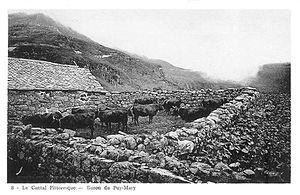
La salers est une race bovine française caractérisée par sa robe de couleur rouge bordeaux.
Le bétail est dit en stabulation lorsqu'il est maintenu saisonnièrement ou en permanence dans un espace restreint et clos couvert ou non. Les bâtiments ou parcs enclos dévolus à la stabulation s'emploient dans plusieurs types d'élevages : bovins, ovins, caprins…
Un buron est un bâtiment en pierre, couvert de lauzes ou d'ardoises, que l'on trouve sur les « montagnes », pâturages en altitude que les éleveurs de vallée possèdent et exploitent de façon saisonnière dans les monts du Cantal, l'Aubrac, le Cézallier et les monts Dore. Ils servent à abriter la fabrication du fromage : le cantal, le laguiole ou fourme d'Aubrac, le saint-nectaire lors de l’estive, et à loger les buronniers.